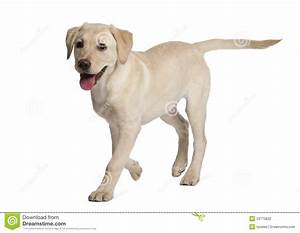
Label: dog